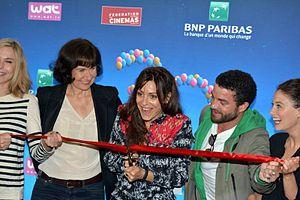
Pascale Arbillot, Anne Le Ny, Audrey Dana, Guillaume Gouix et Mélanie Bernier à l'ouverture de la fête du cinéma 2014
Sous les jupes des filles est un film français réalisé par Audrey Dana, sorti en 2014.